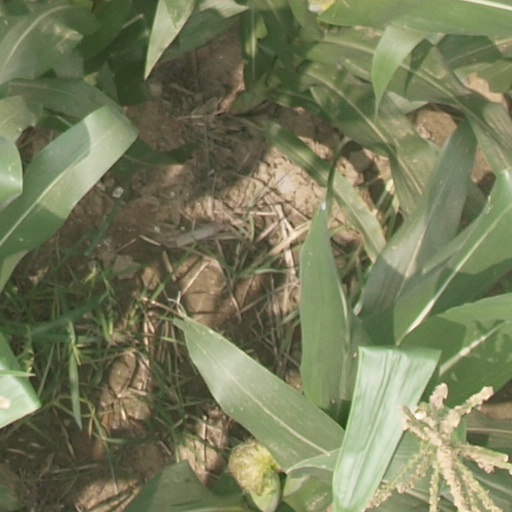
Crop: maize; corn